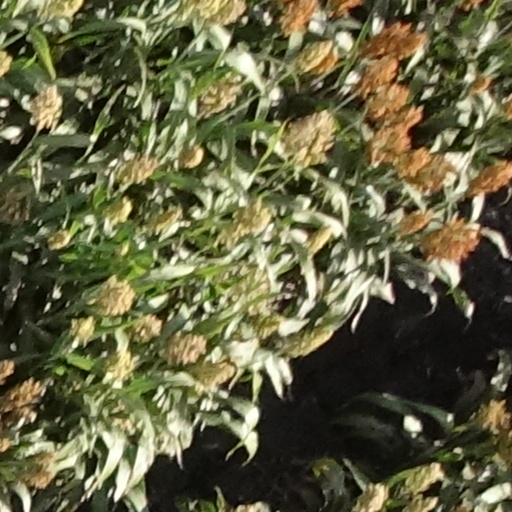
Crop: sorghum